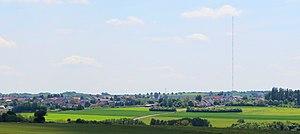
Ittersdorf est un quartier de la commune de Vaudrevange en Sarre.